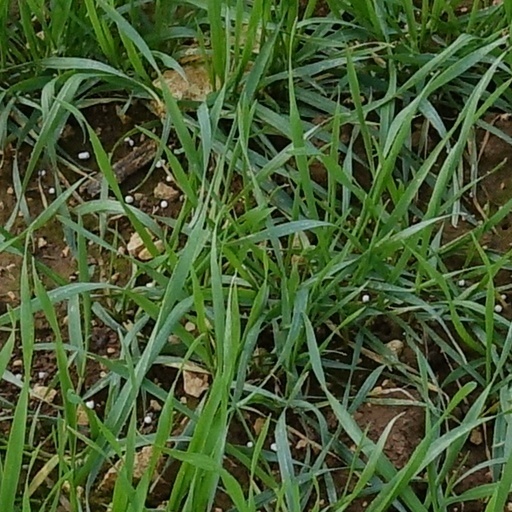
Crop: wheat